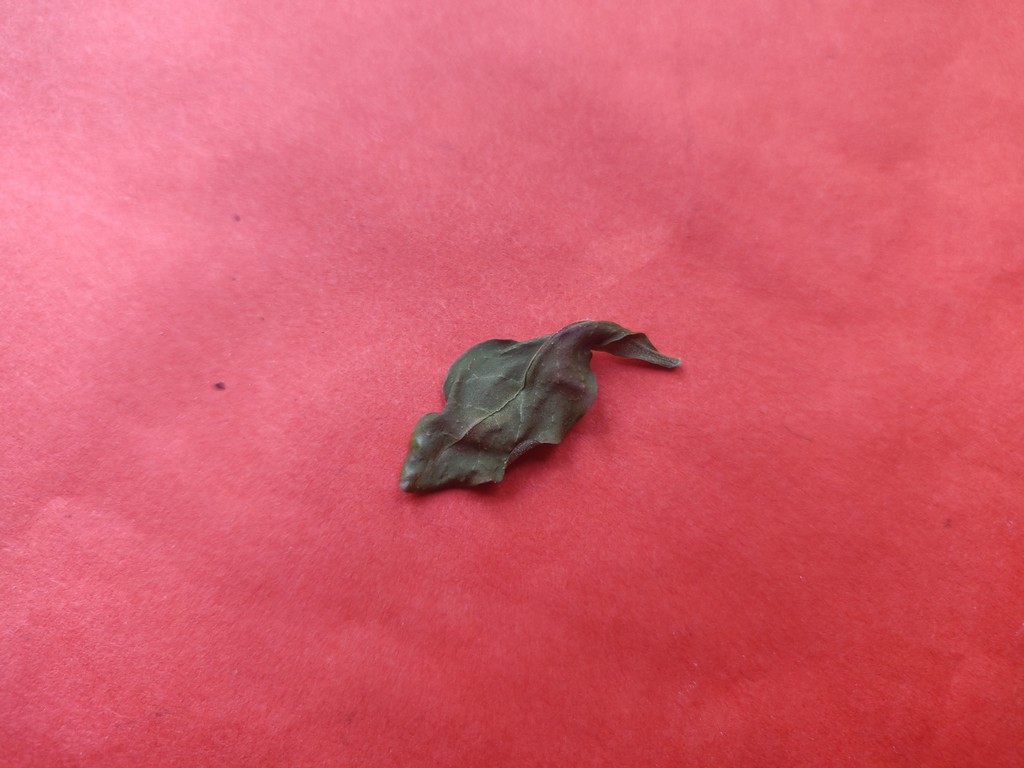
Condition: Dried
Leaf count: single
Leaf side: unknown